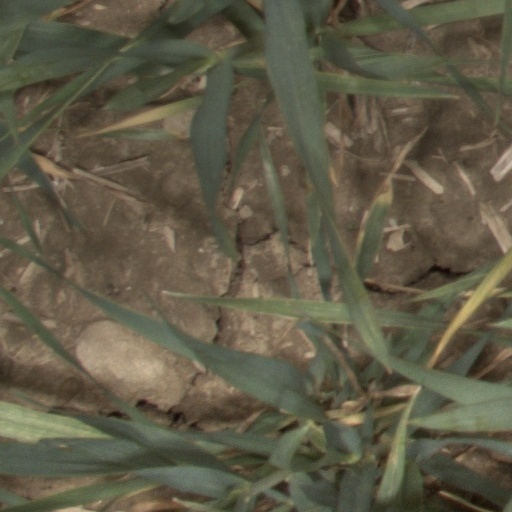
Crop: wheat